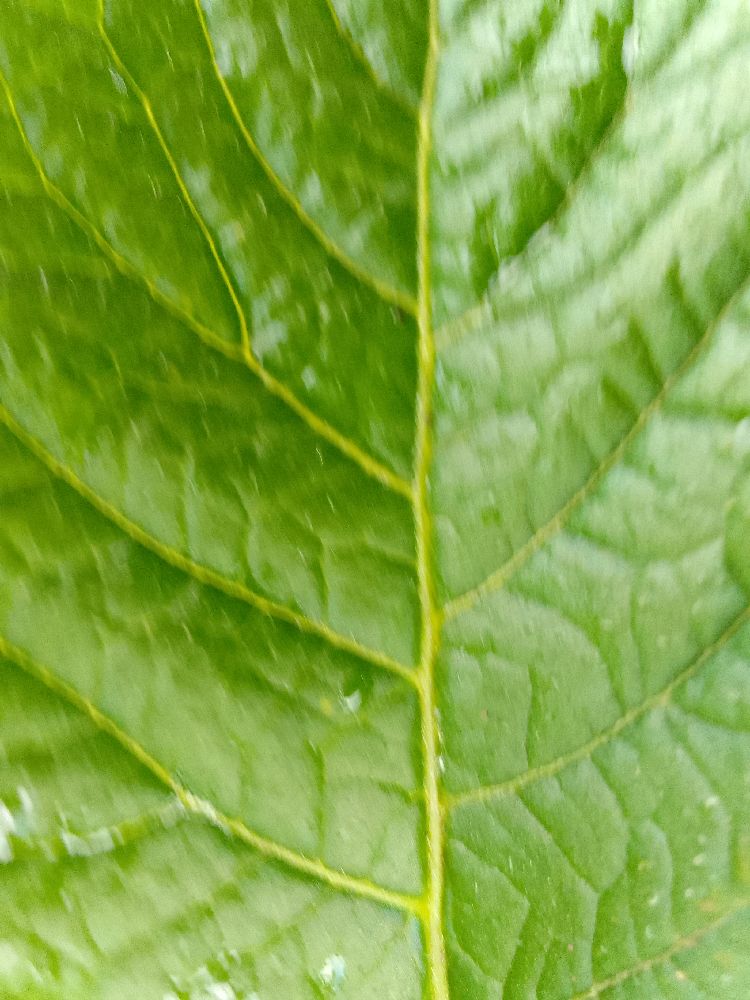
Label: Healthy